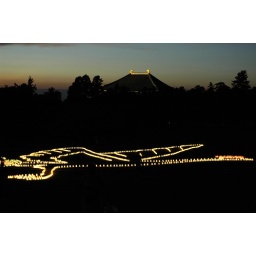
Phoenix bird made of lanterns and Todai-ji Temple, the largest wooden building in the world.